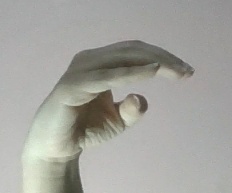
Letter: jeem